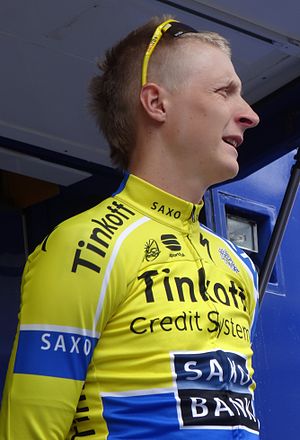
Marko Kump
Kump under Quatre jours de Dunkerque 2014
Marko Kump er en slovensk professionel cykelrytter, der kører for det professionelle cykelhold CCC Sprandi Polkowice.